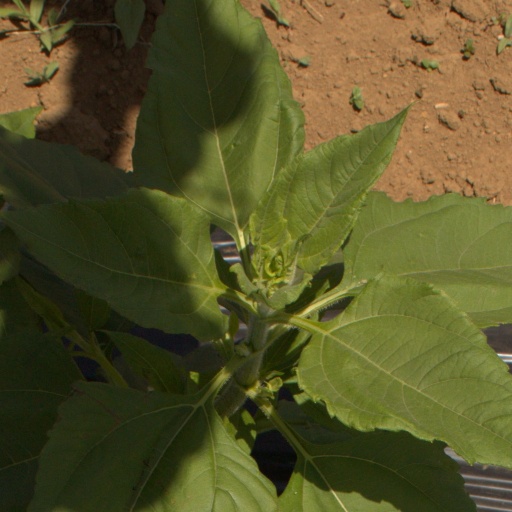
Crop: Jerusalem artichoke